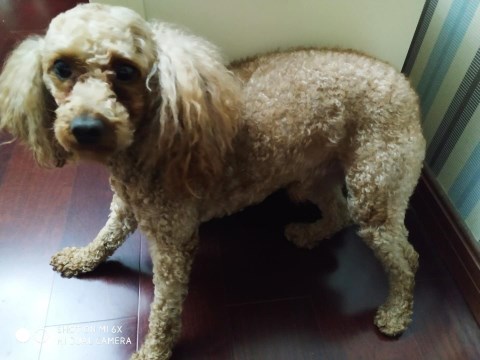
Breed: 7449-n000128-teddy